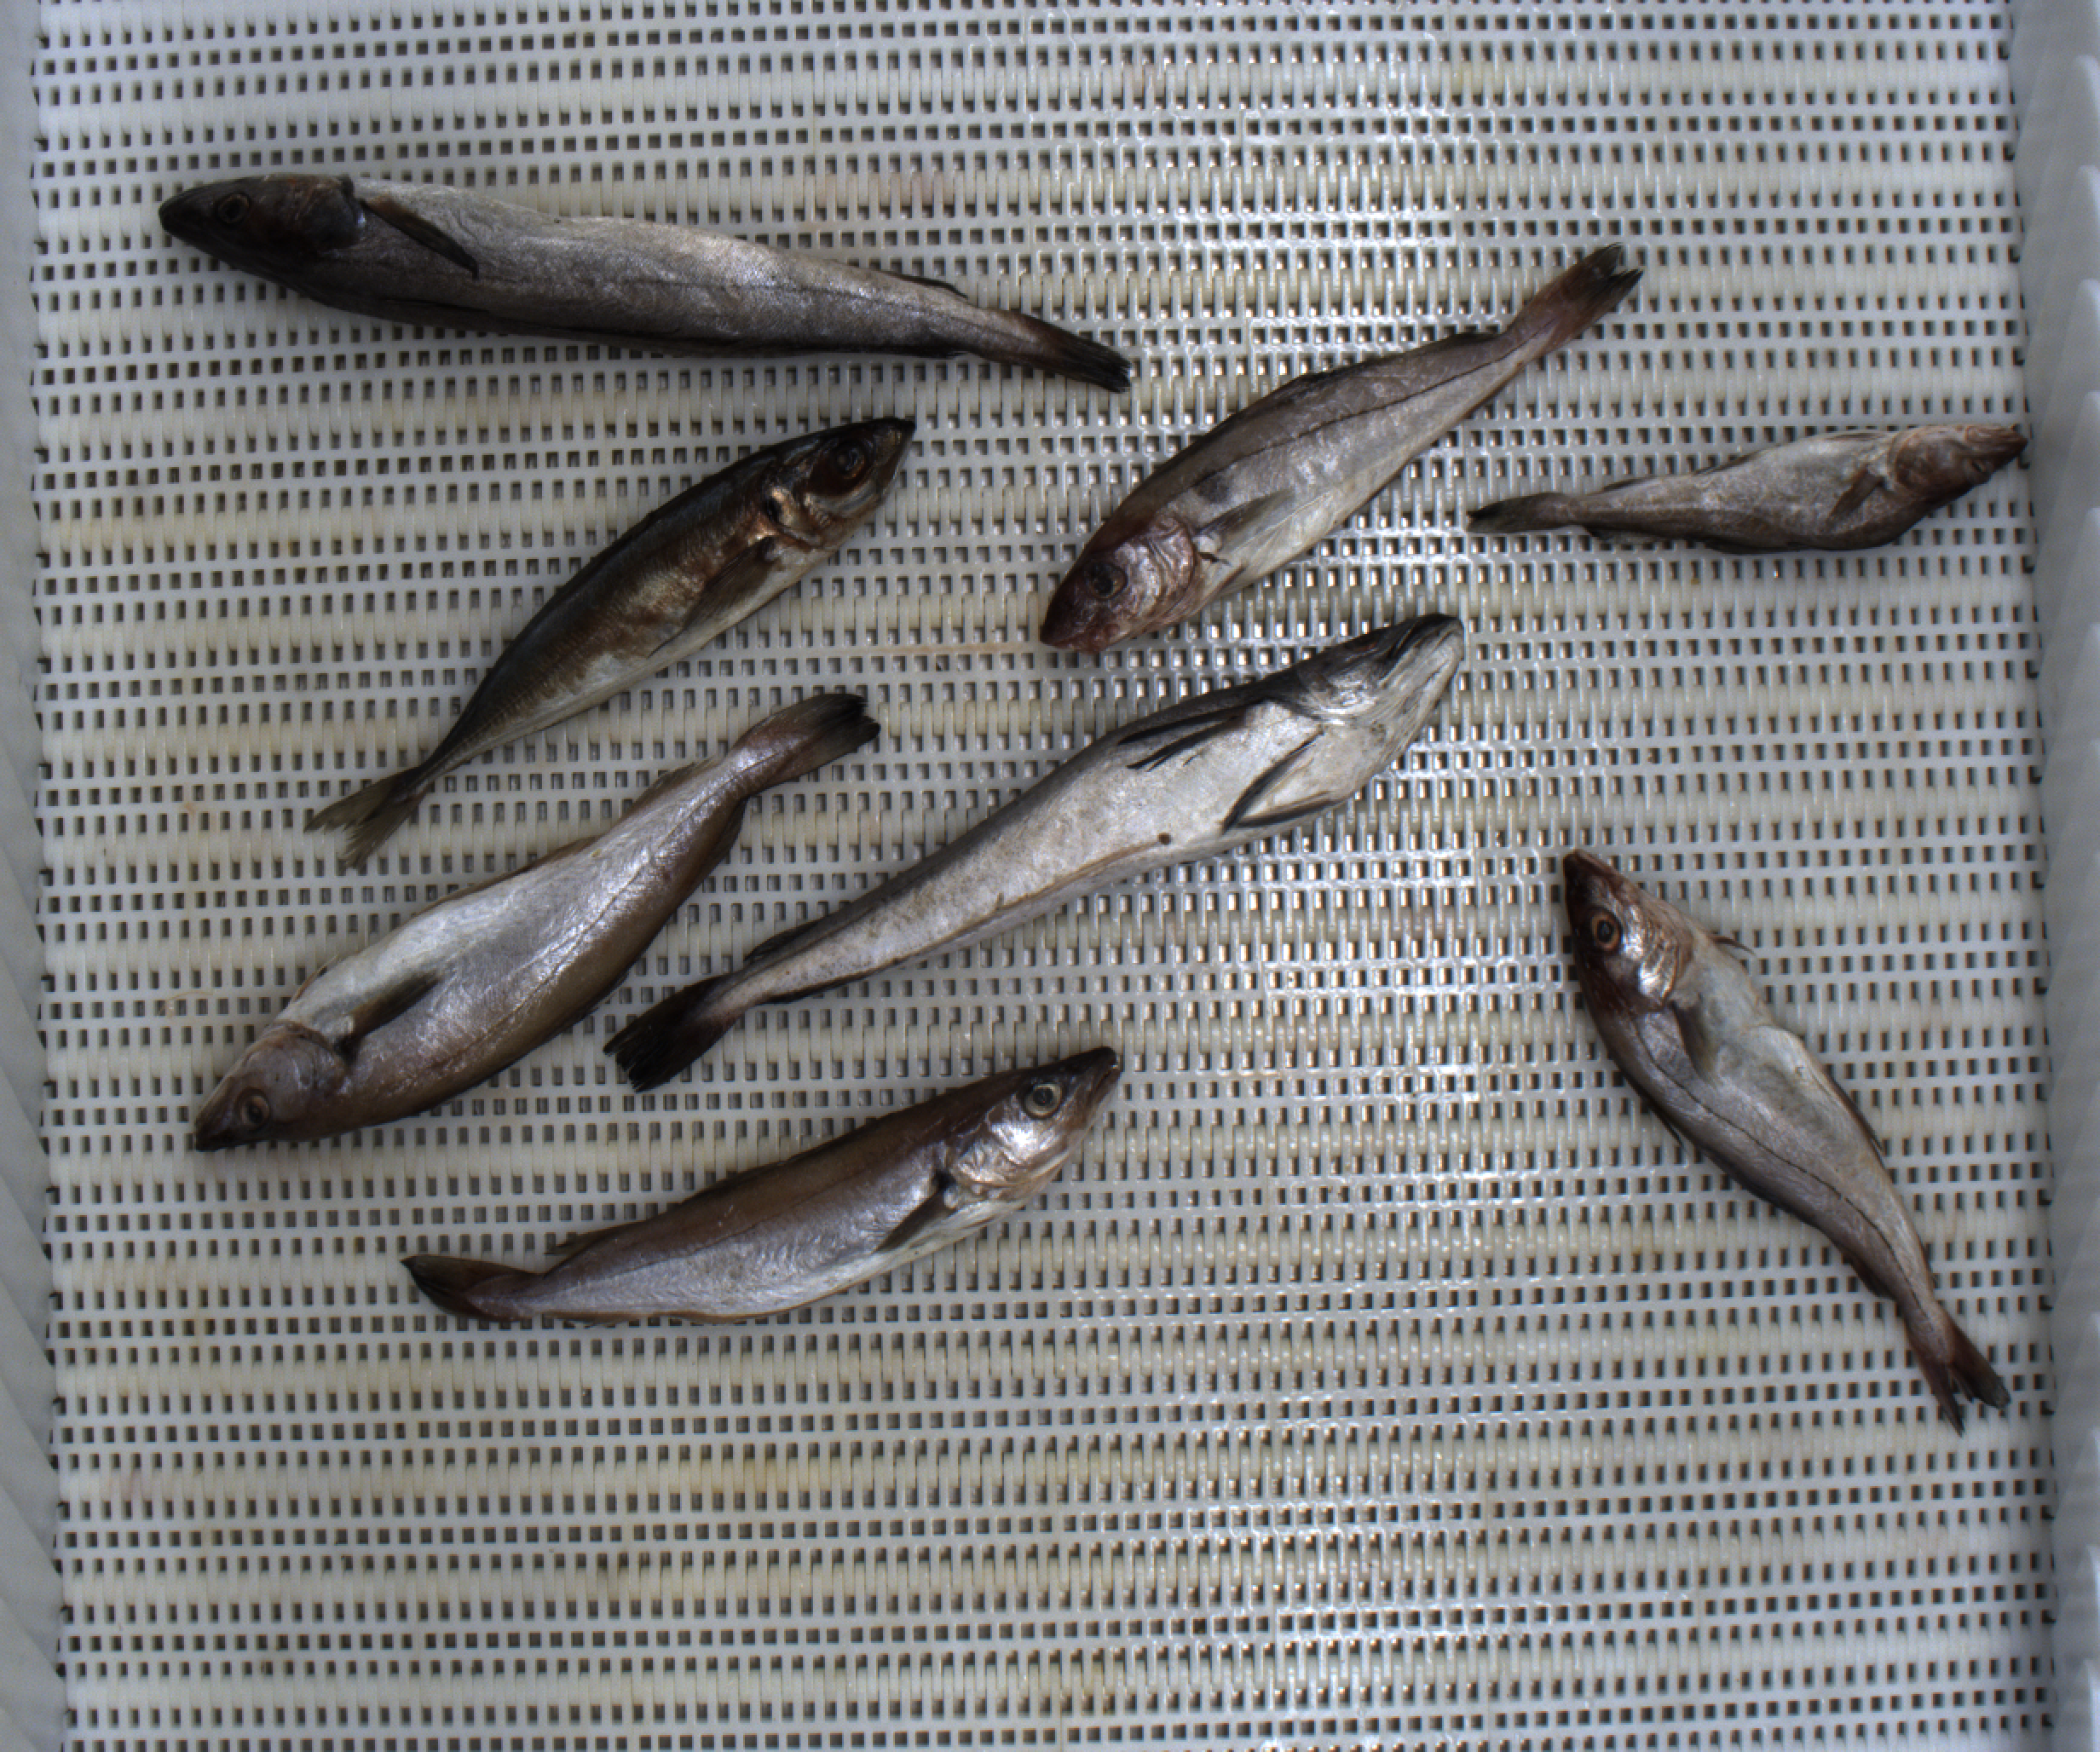
Total fish: 8
Cod: 1
Haddock: 2
Whiting: 2
Hake: 2
Horse mackerel: 1
Saithe: 0
Other: 0